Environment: real
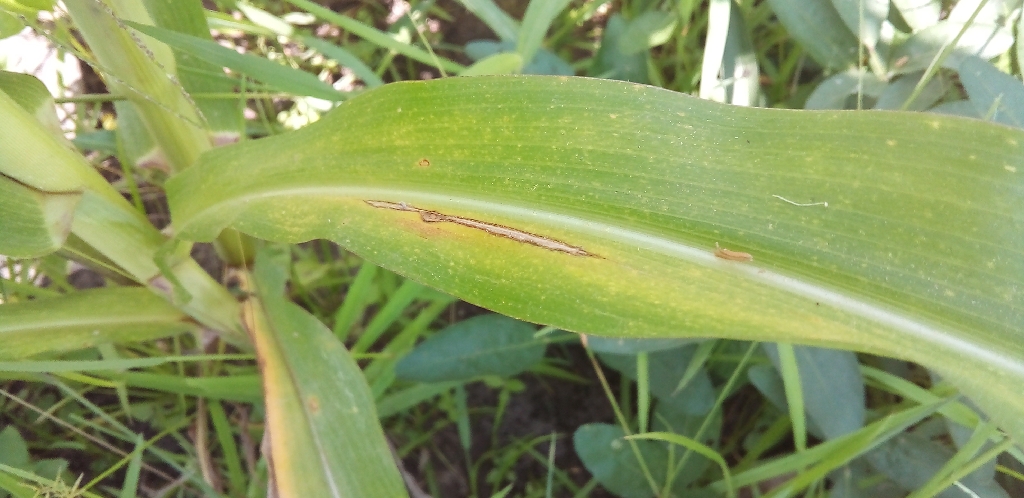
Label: northern_corn_leaf_blight